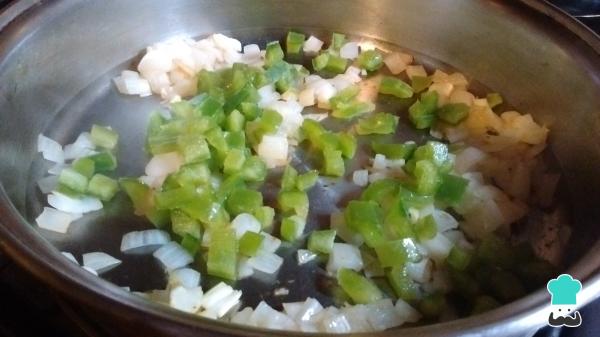
Cuando esté transparente la cebolla, añade al salteado el locoto verde picado sin las nervaduras blancas ni las semillas. Mantén el fuego medio y, si se empiezan a pegar, añade una cucharada de agua caliente. Puedes repetir este proceso tantas veces como desees hasta que la verdura esté más o menos cocida, de acuerdo a tu gusto teniendo en cuenta que, cuanto más cocida, más dulce quedará.